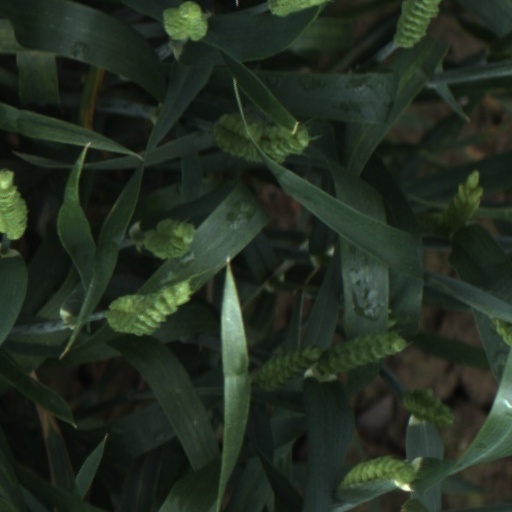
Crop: wheat